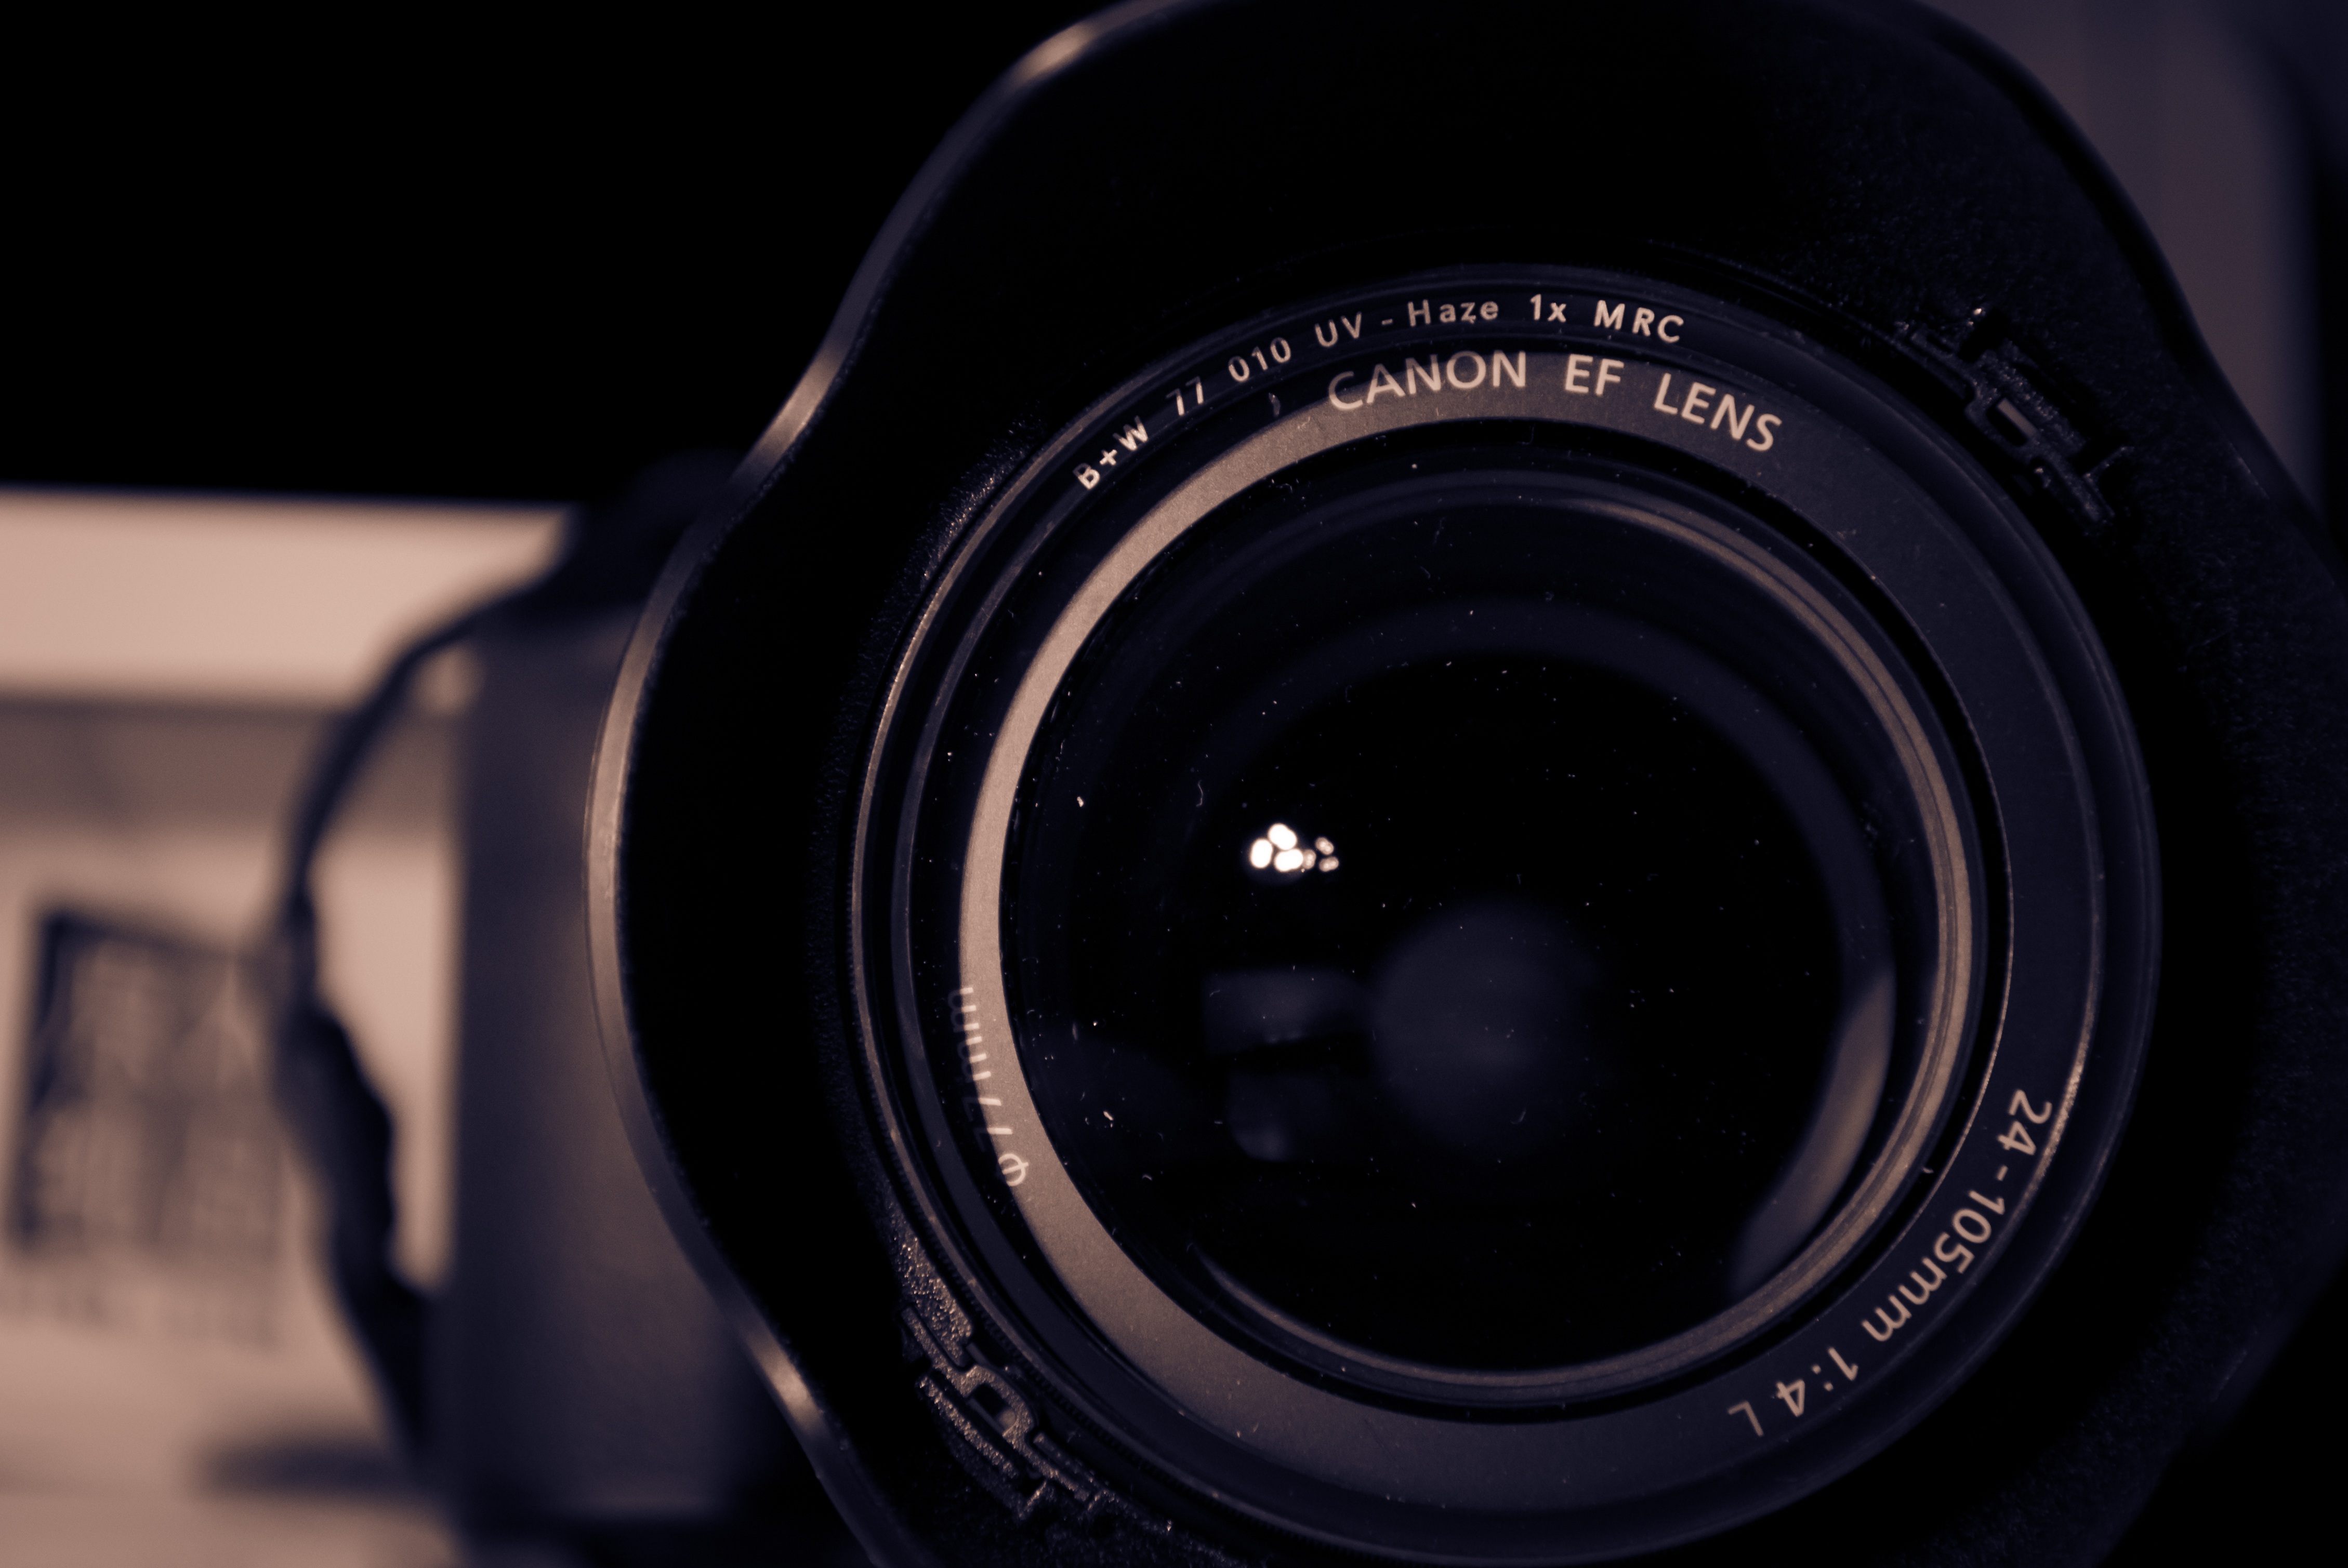
camera, photography, wheel, lens, canon, black, monochrome, close up, reflex camera, digital camera, camera lens, light and shadow, fisheye lens, digital slr, single lens reflex camera, cameras optics, mirrorless interchangeable lens camera